Ashley Park, Surrey

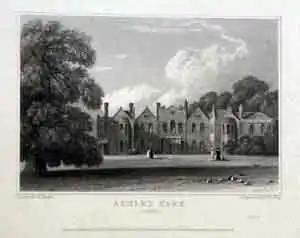
Ashley House, Ashley Park - image extracted from page 146 of volume 4 of ""Views of the Seats of Noblemen and Gentlemen in England, Wales, Scotland and Ireland. L.P"", drawn by John Preston Neale in 1818. Part of series of six volumes published from 1819 to 1823.

Ashley Park is a private residential neighbourhood at Walton-on-Thames in Surrey. Its central feature was a grandiose English country house, at times enjoying associated medieval manorial rights, which stood on the site, with alterations, between 1605 and the early 1920s. Its owners included Charles Sackville, 2nd Duke of Dorset, in the 18th century and members of the Sassoon family around the turn of the 20th century.